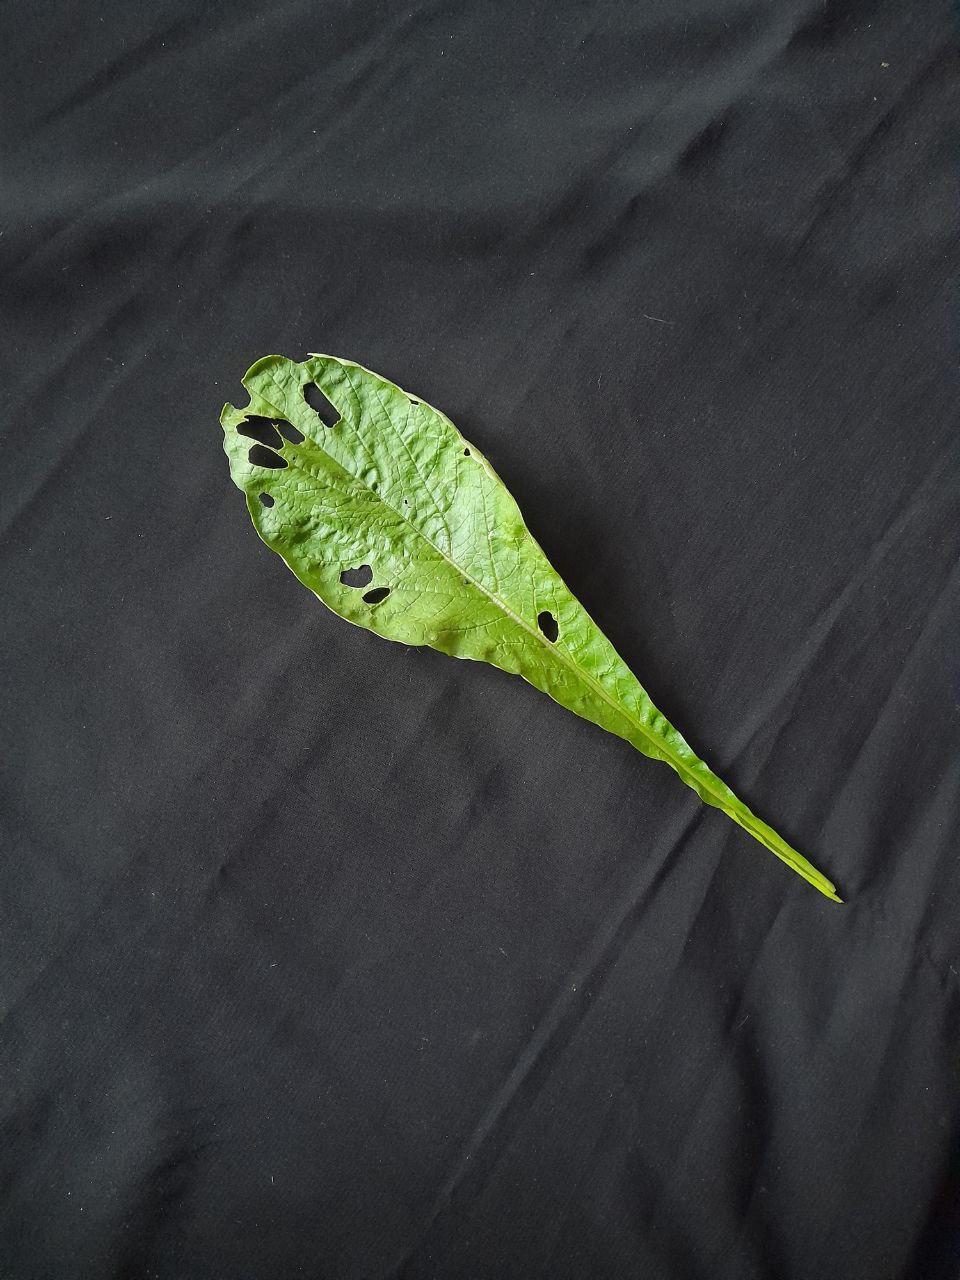
Label: flea beetle